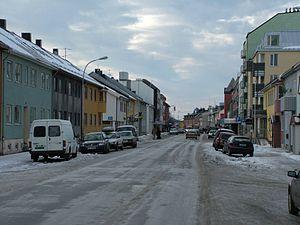
Bodø est une ville norvégienne située dans le comté de Nordland, dont elle constitue le centre administratif. Elle comptait 52 241 habitants en 2019 pour une superficie de 921 km².